Turnford and Cheshunt Pits

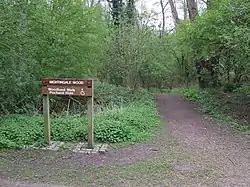
Nightingale Wood

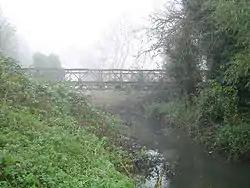
Small River Lea

Most of the site is owned by Lee Valley Regional Park Authority and managed as the River Lee Country Park. The site is bounded to the west by Cheshunt and Turnford and Fishers Green and Holyfield to the east.